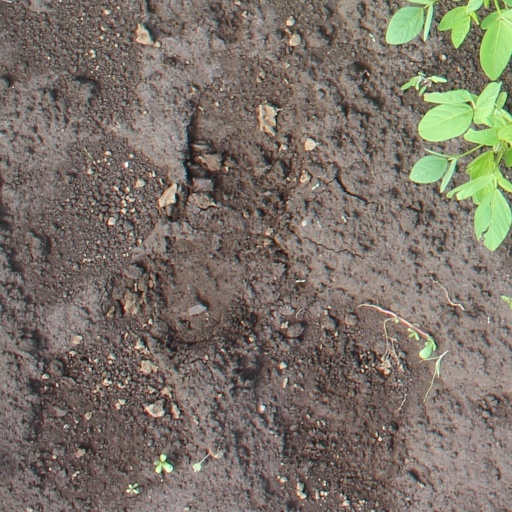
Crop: soybean